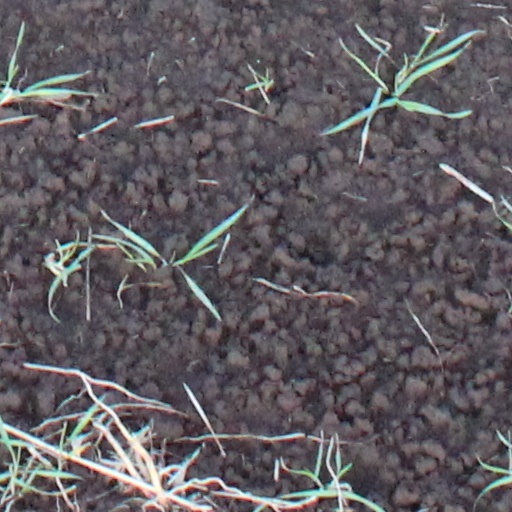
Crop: wheat